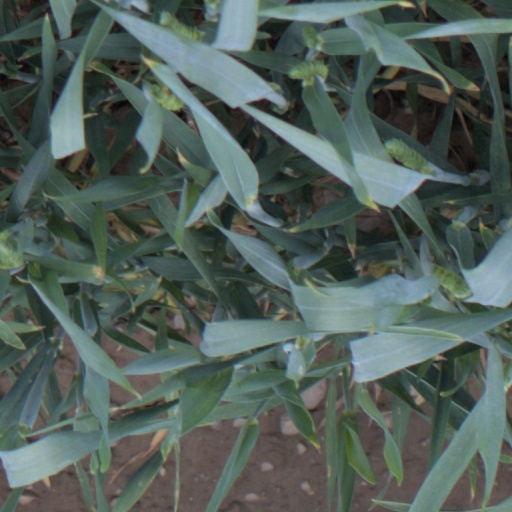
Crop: wheat